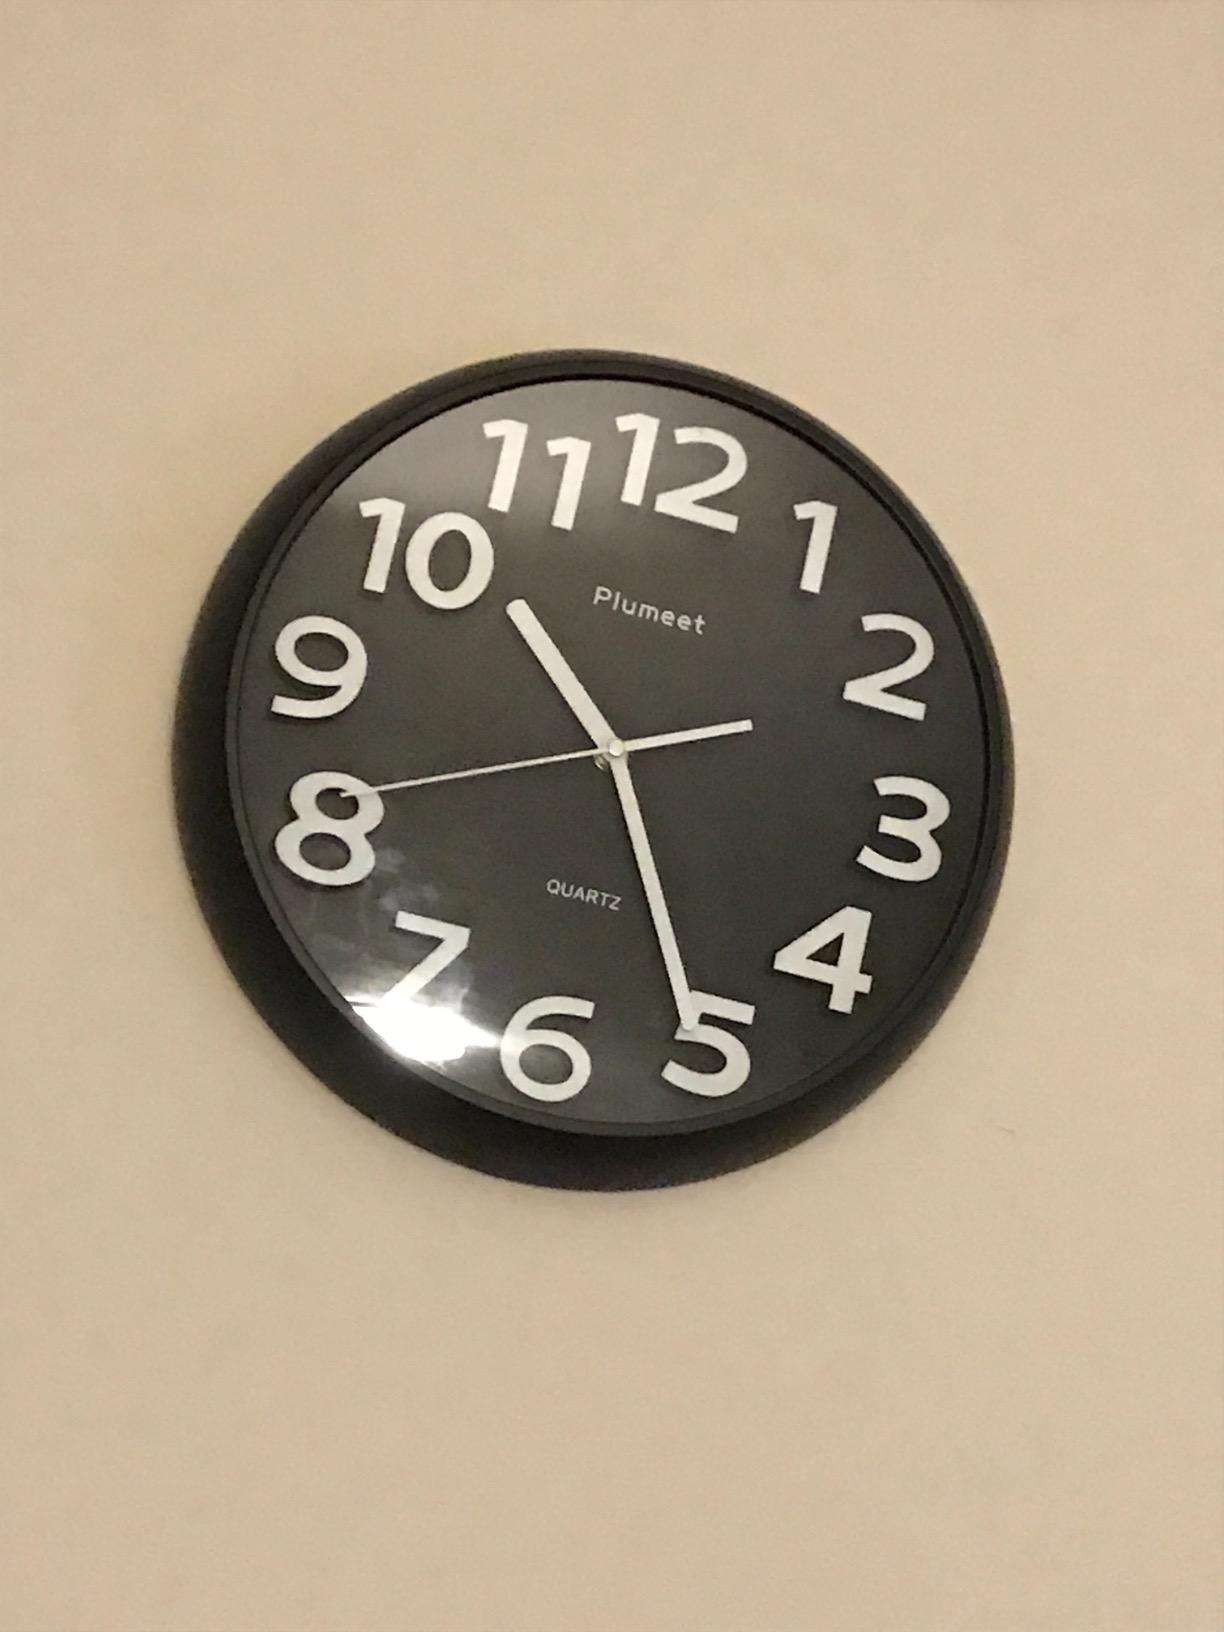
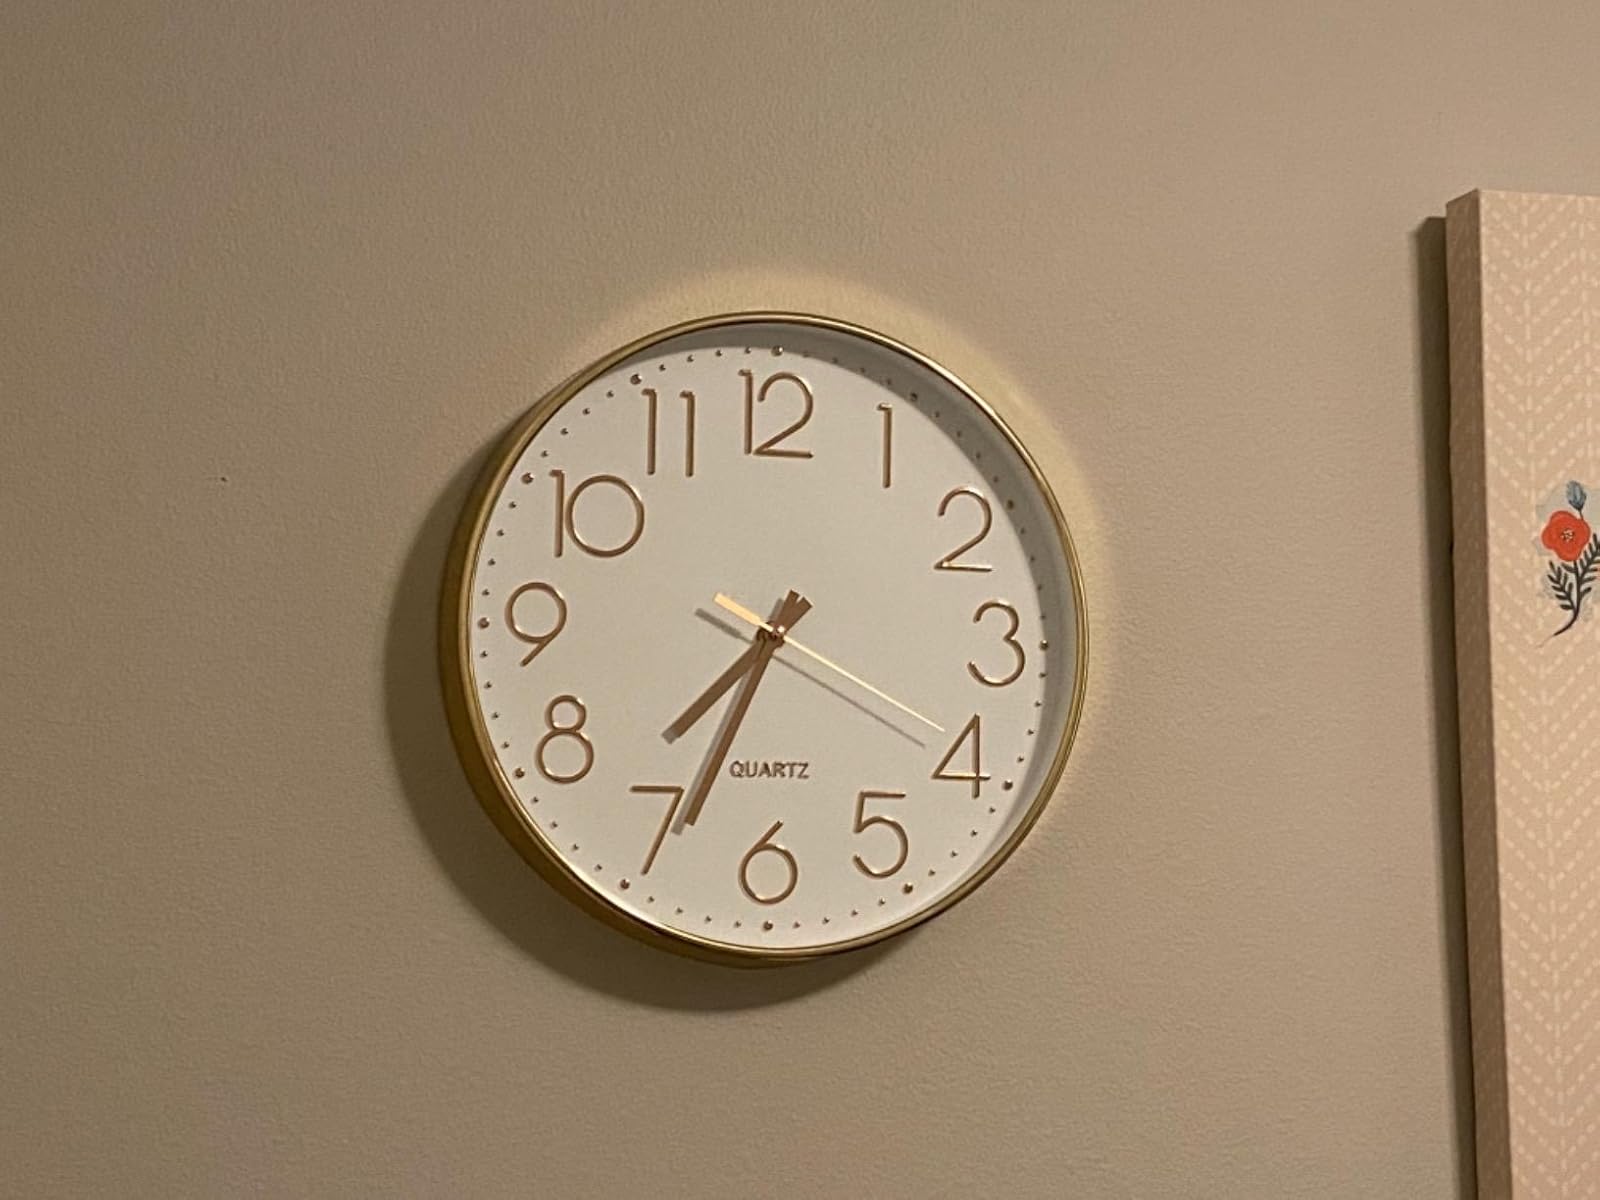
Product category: clock
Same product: no